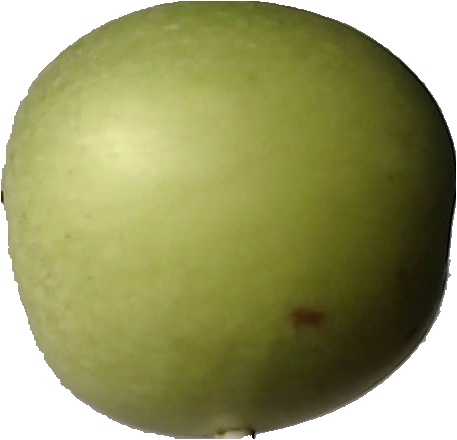
Label: apple_granny_smith_1